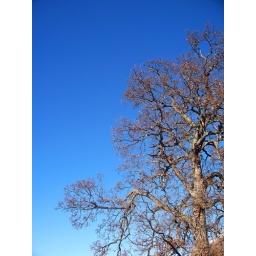
Oak tree against blue sky